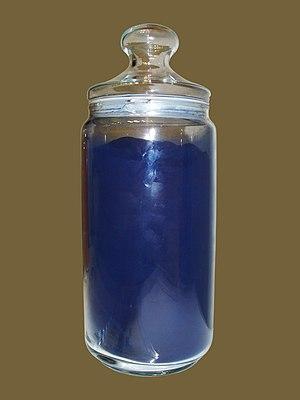
Le Tarn est un département à la vocation touristique marquée.
Les aspects économiques et logistiques des guerres napoléoniennes décrivent l'ensemble des facteurs économiques qui concoururent à la gestion matérielle — politique économique, production, etc. — et financière — financement des dépenses de guerre, etc. — des guerres menées sous le Consulat et le Premier Empire et par conséquent les causes et conséquences économiques de ces conflits. Ils couvrent également la gestion des ressources industrielles en vue de la production des armes et équipements militaires et l'organisation de celle-ci ou encore la logistique militaire et l'intendance militaire en vue de l'approvisionnement des armées en campagne.
Le Pastel des teinturiers ou guède est une espèce de plantes herbacées bisannuelles, de la famille des Brassicaceae, qui pousse à l'état sauvage en Europe du Sud-Est ainsi qu'en Asie Centrale et en Asie du Sud-Ouest. Nommée waide en Picardie, vouède en Normandie et wedde dans le Nord, elle est connue aussi sous les noms vernaculaires d'Herbe de saint Philippe, Varède, Herbe du Lauragais.